Field hockey at the 2010 Central American and Caribbean Games

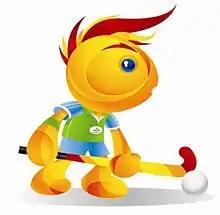

The field Hockey competition at the 2010 Central American and Caribbean Games was held in Mayagüez, Puerto Rico. The men's tournament was scheduled to be held from July 22–31, 2010, with the women's tournament finishing one day earlier, at the Parque Yldefonso Solá Morales in Caguas. The top two teams in each tournament qualified to compete at the 2011 Pan American Games in Guadalajara, Mexico.